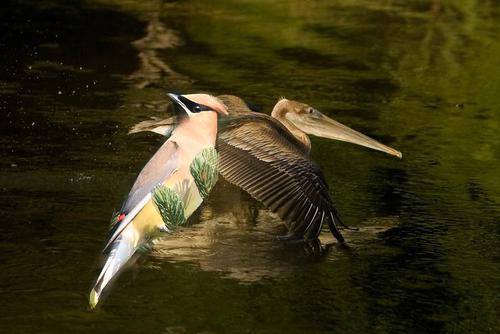
Bird species: Cedar_Waxwing
Bird type: landbird
Background: water